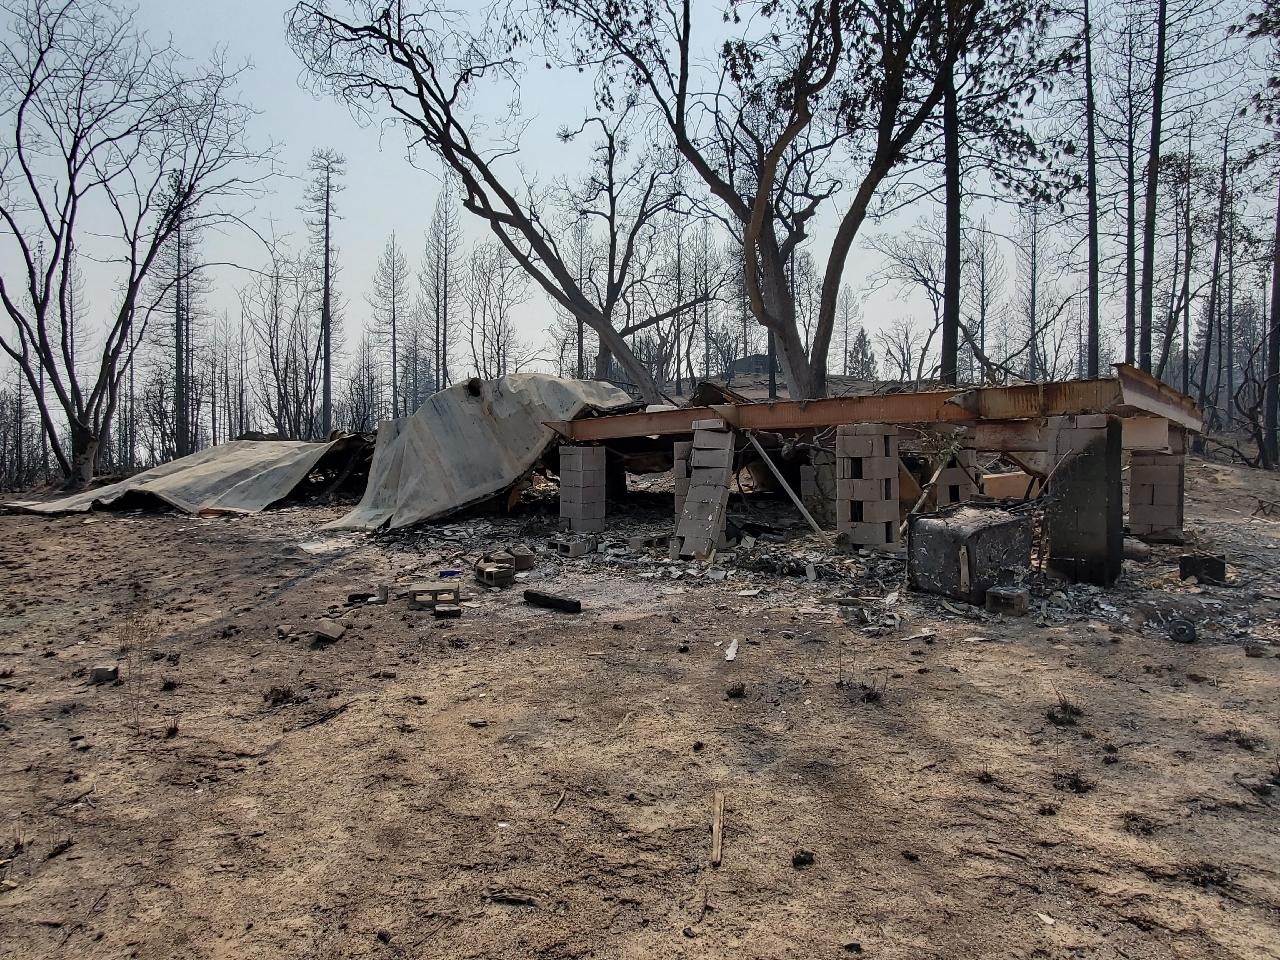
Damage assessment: destroyed